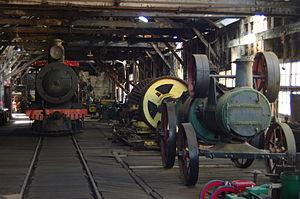
Le dépôt de locomotives est une infrastructure servant de lieu de garage aux machines, aux rames-bloc et aux rames automotrices entre deux courses. Il est aussi le lieu de leur ravitaillement en combustible, en sable, en eau, de leur entretien et, pour les plus grands dotés d'un atelier, de leur réparations. Suivant son importance, le dépôt peut être qualifié de dépôt relais ou d'annexe de traction.